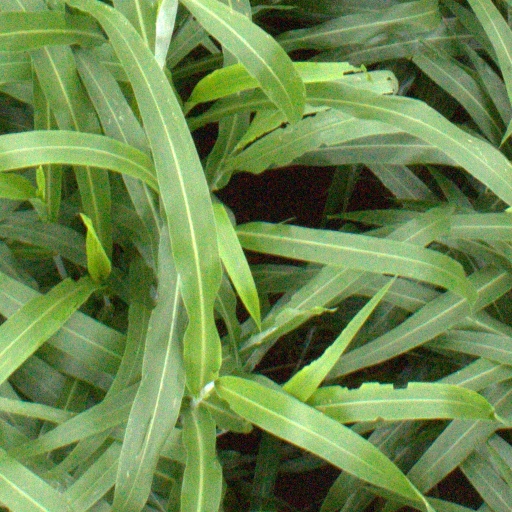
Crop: sorghum